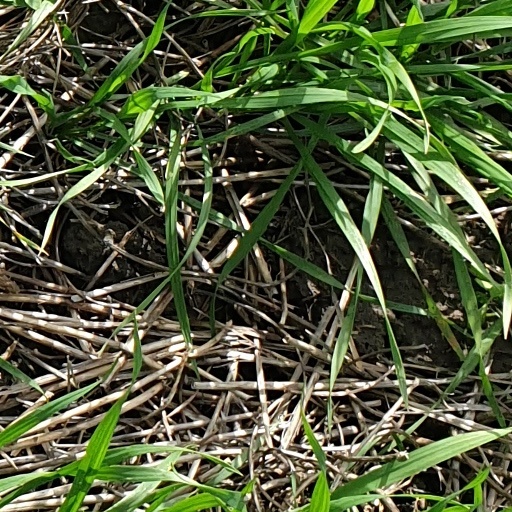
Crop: wheat